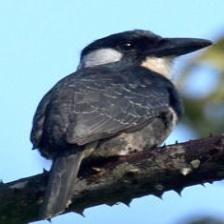
Species: BLACK BREASTED PUFFBIRD
Scientific name: NOTHARCHUS PECTORALIS